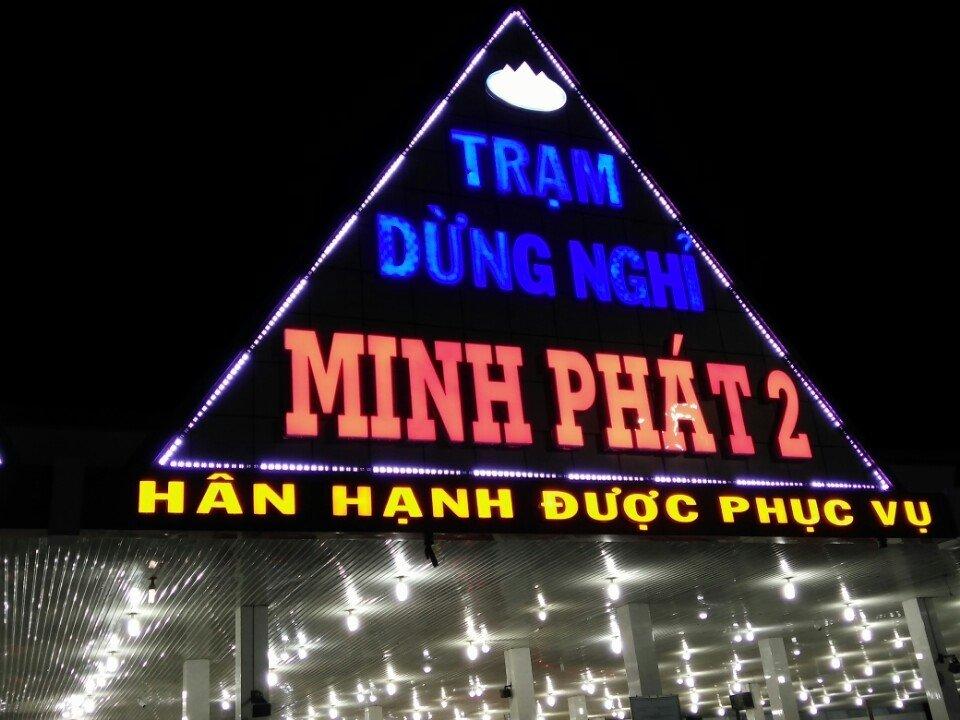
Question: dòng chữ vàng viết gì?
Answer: viết: hân hạnh được phục vụ